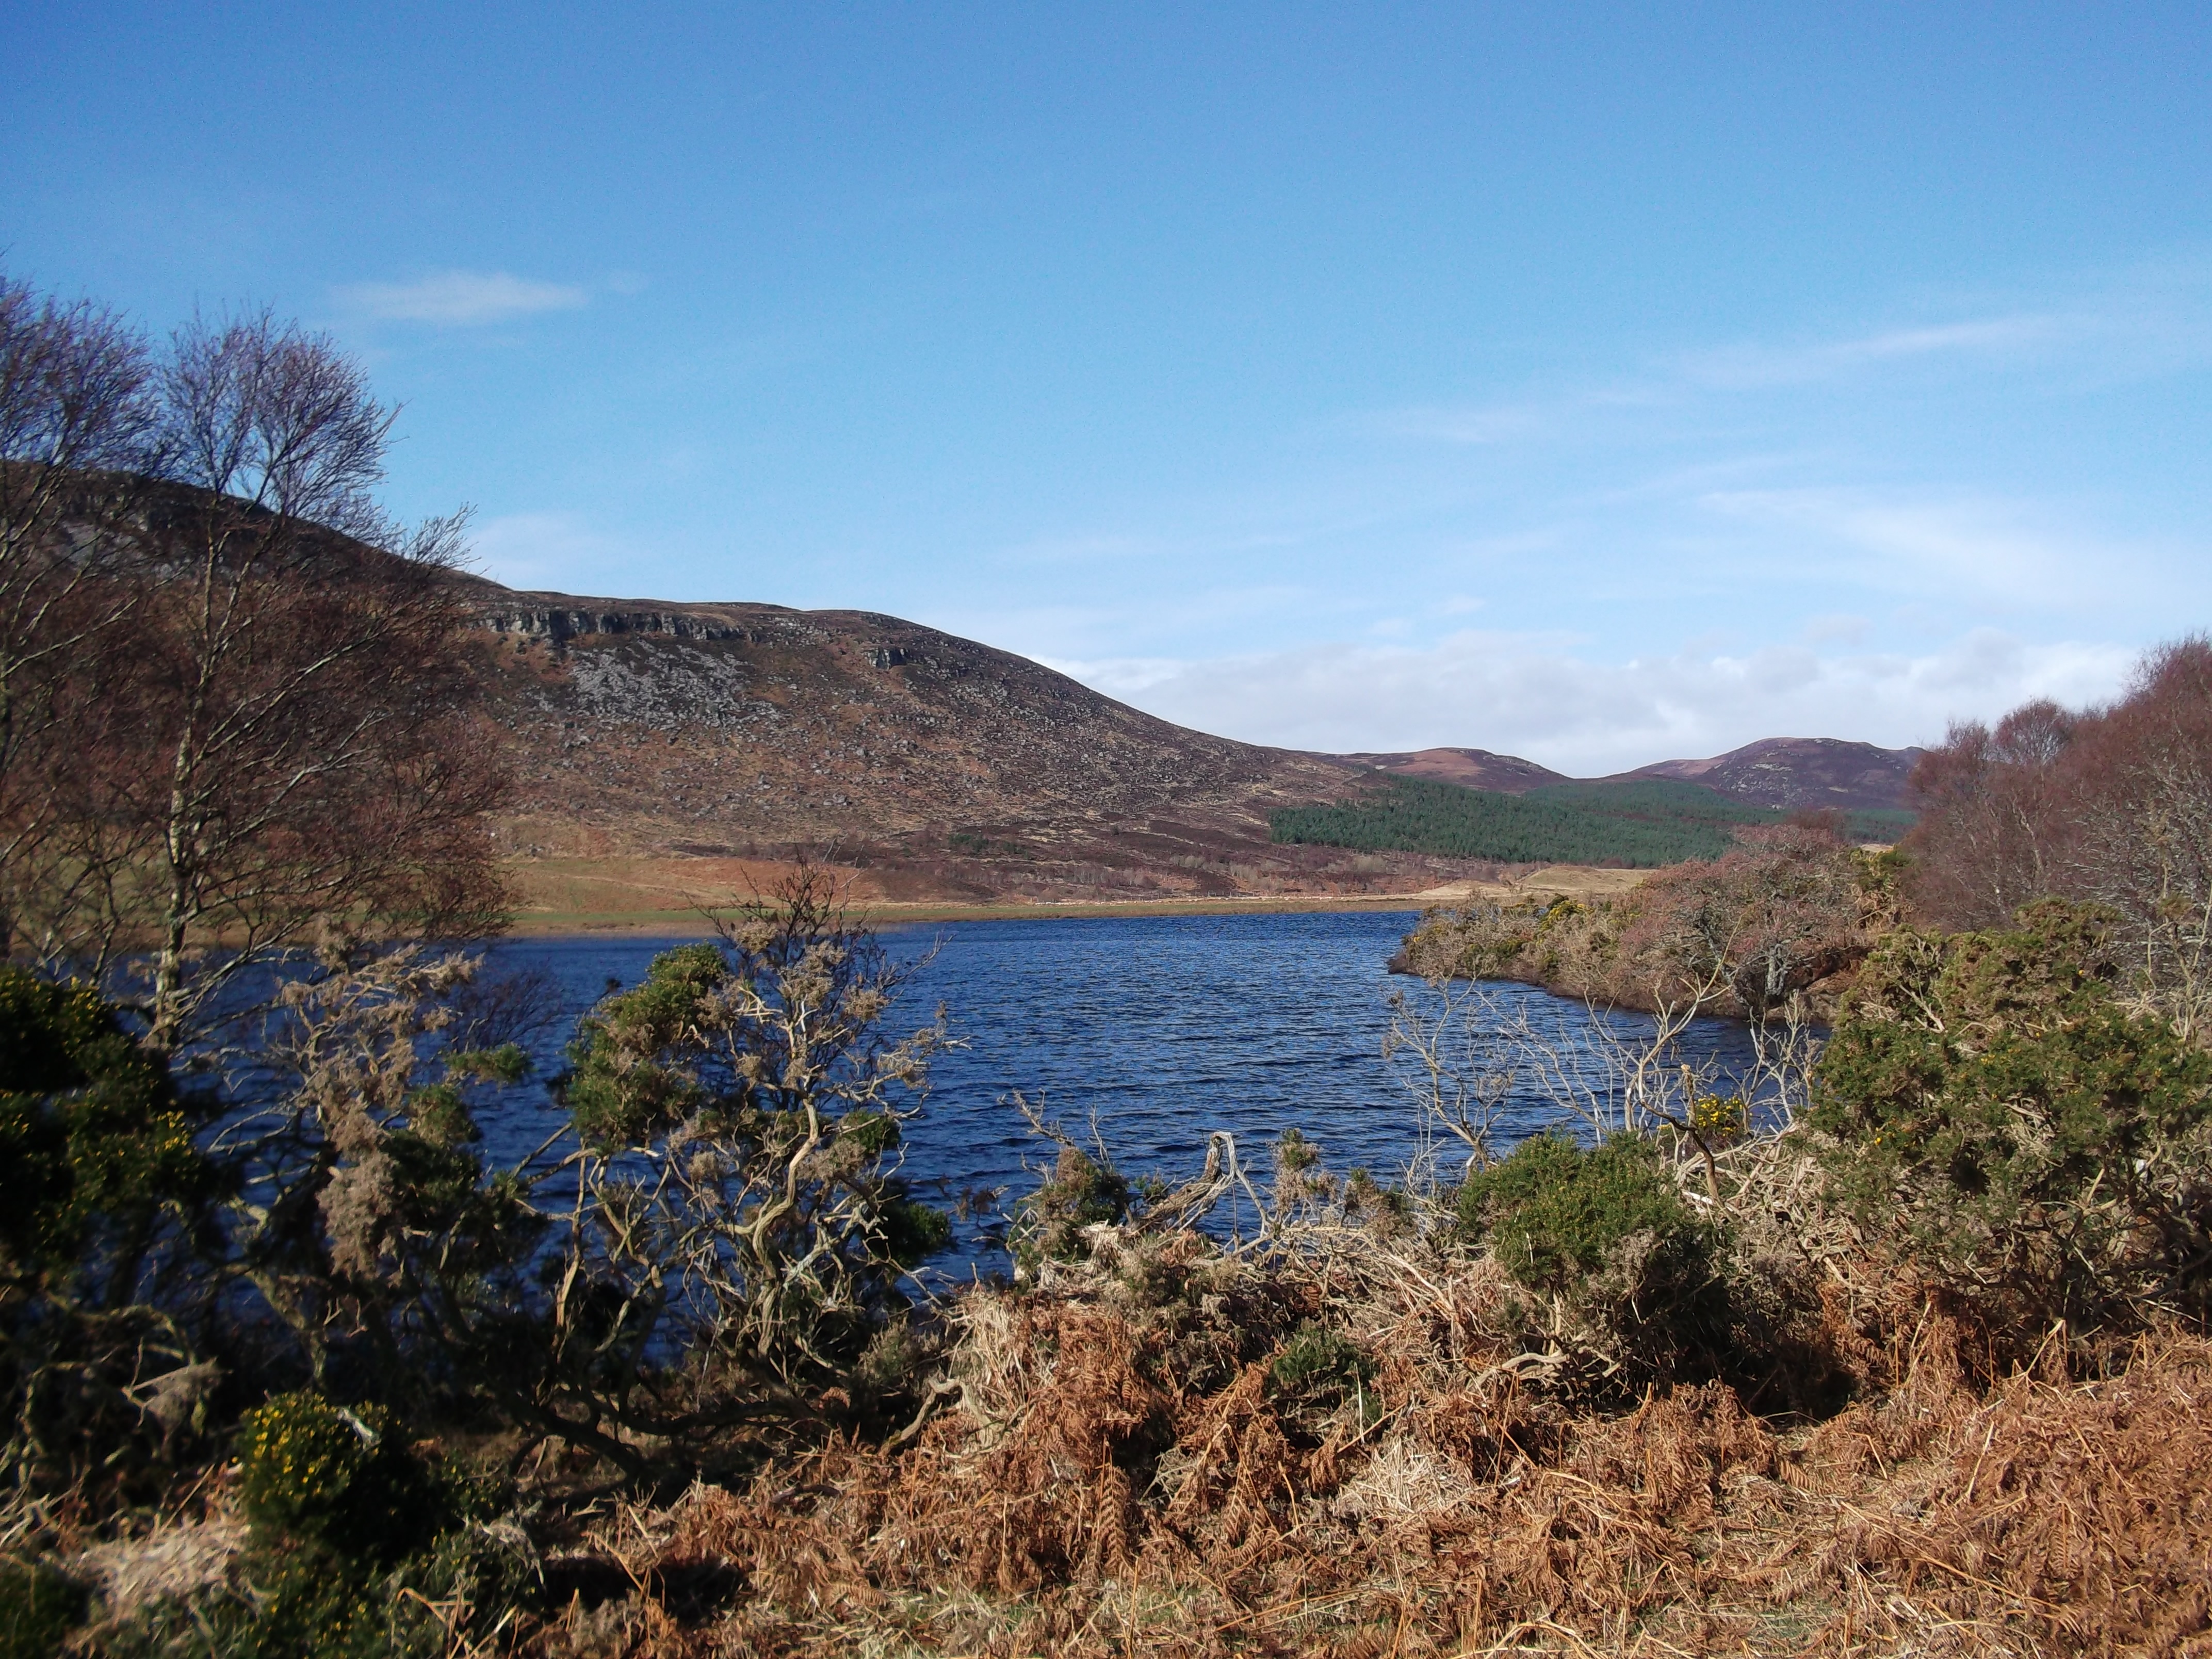
landscape, sea, coast, tree, nature, wilderness, mountain, trail, hill, hole, lake, autumn, reservoir, highland, ridge, body of water, plateau, scotland, fell, loch, ecosystem, loch brora, natural environment